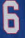
Number: 6